History of Suresnes

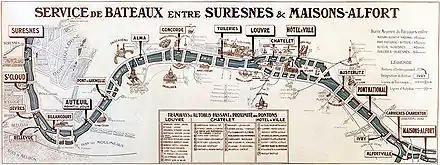
Plan of the boat service between Suresnes and Maisons-Alfort (around 1900).

On October 14, 1590, clashes broke out in Suresnes. Jean de Poutrincourt, a "Ligueur", had come to the village to supply wine to the army of the Sieur du Maine. Henri de Navarre (the future Henri IV) sent a large force to Suresnes, forcing Poutrincourt's soldiers to take refuge in the church, where fighting ensued and the church was burnt to the ground. Suresnes, a small village able to house many people, was chosen after the conflict to host a peace conference. This took place between the end of April and the end of May 1593, under military guard and presided over by the Archbishop of Bourges. On May 8, Henri IV wrote to the Duke of Mayenne: "I have resolved to move away from Paris because of the Conference and to go to Senlis and Compiègne during the Conference, which is being held in the village of Surèsne. It prepares Henri's abjuration to Protestantism. For René Sordes, it was “the only event in history to bear the name” of Suresnes. The conference took place on a property between "Rue de la Seine" and "Rue de Saint-Cloud", the site of the future Château de la Source, where the Coty factory was built in the early 20th century. In Paris, "Rue de Surène" may have been named in tribute to this event.